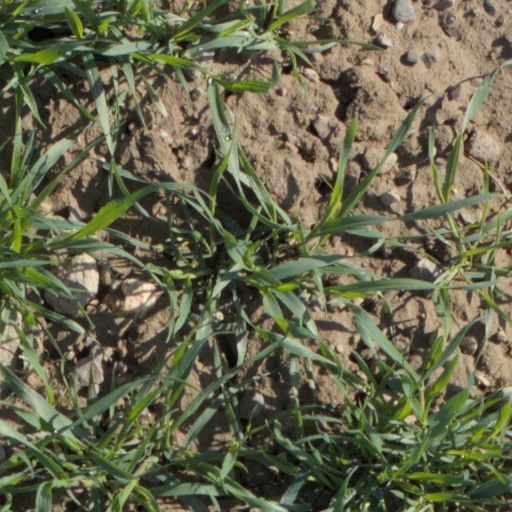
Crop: wheat